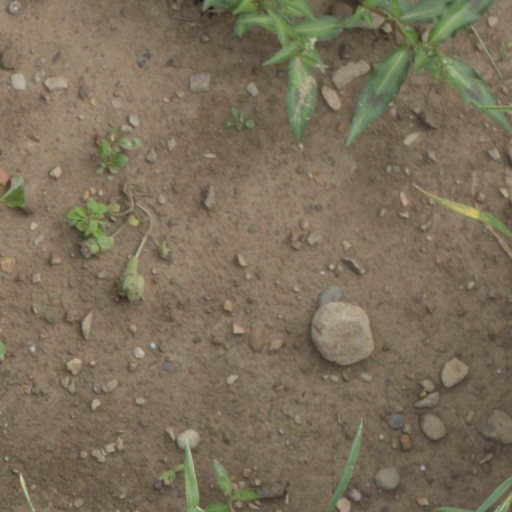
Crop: wheat